Fichtelberg

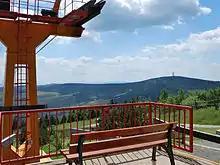
View from the top station of the Keilberg on the Czech side of the border

The extensive spruce forests in the area surrounding the Fichtelberg have been constantly utilised since man first settled here and have thus undergone much change. The original vegetation of the highlands and mountain ridges was fundamentally different. Pollen analyses from the Gottesgaber Moor revealed useful information about the former composition of the forest. The main tree species of the Hercynian mixed forest of the highlands - the silver fir ("Abies alba"), European beech ("Fagus sylvatica") and Norway spruce ("Picea abies") - occurred in roughly equal proportions of around 30% on the ridgelines. Old church records and forest assessments contain descriptions of the original condition of the forest, showing that the Fichtelberg was covered by mixed forest consisting of the aforementioned tree species. The present dominance of the spruce is primarily a result of human influence. Improper management such as deforestation and high populations of game steadily reduced the proportion of fir and beech trees in favour of spruce. With the beginning of state forestry in Saxony in the early 19th century, the composition of species changed drastically. Forest management, which was focussed on achieving the highest net yield, saw the spruce as the perfect timber resource. Gradually other tree species were planted again.